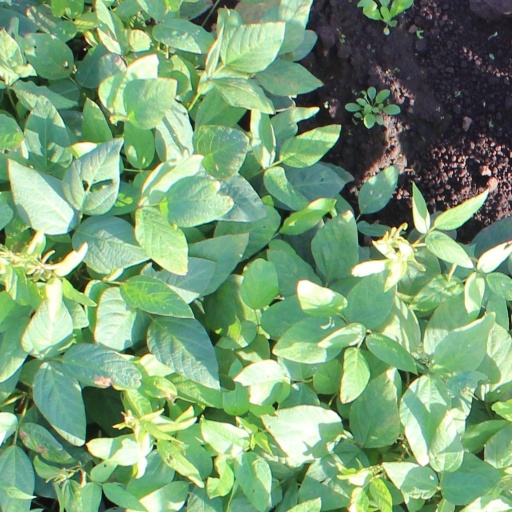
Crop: soybean